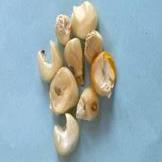
Maize quality: Bad